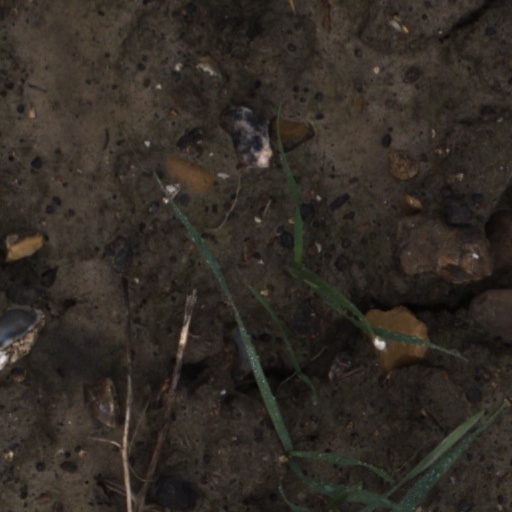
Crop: wheat